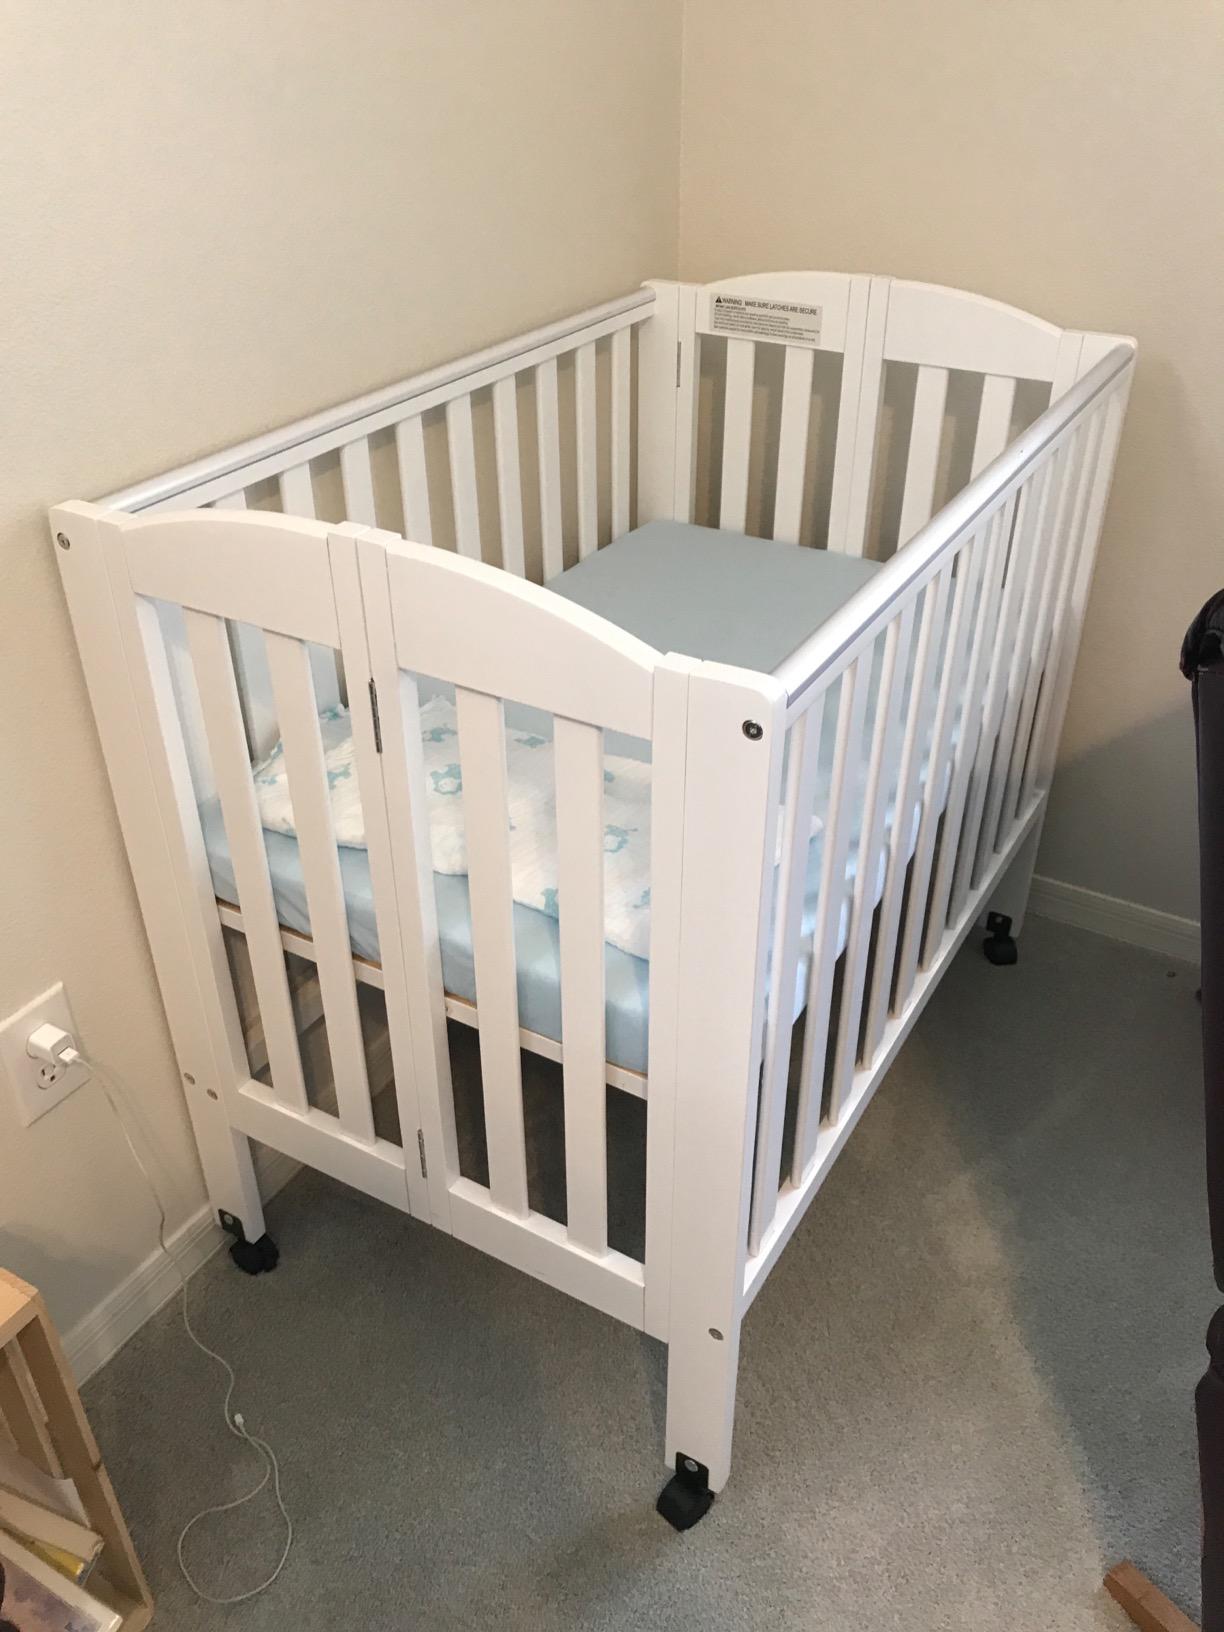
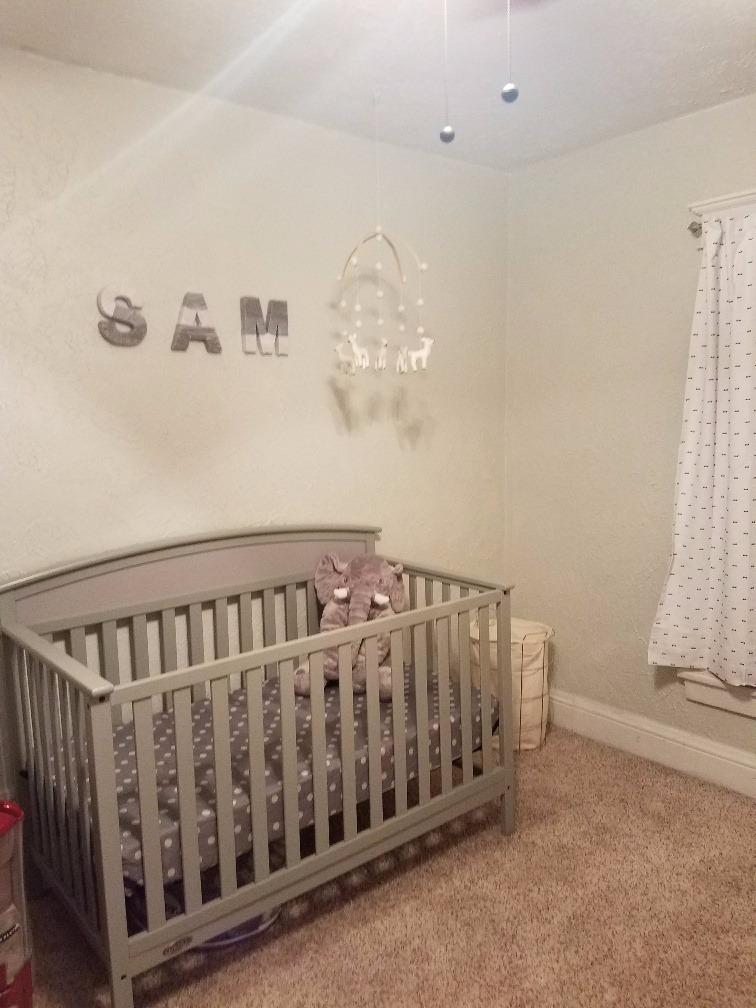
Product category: products_crib
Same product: no